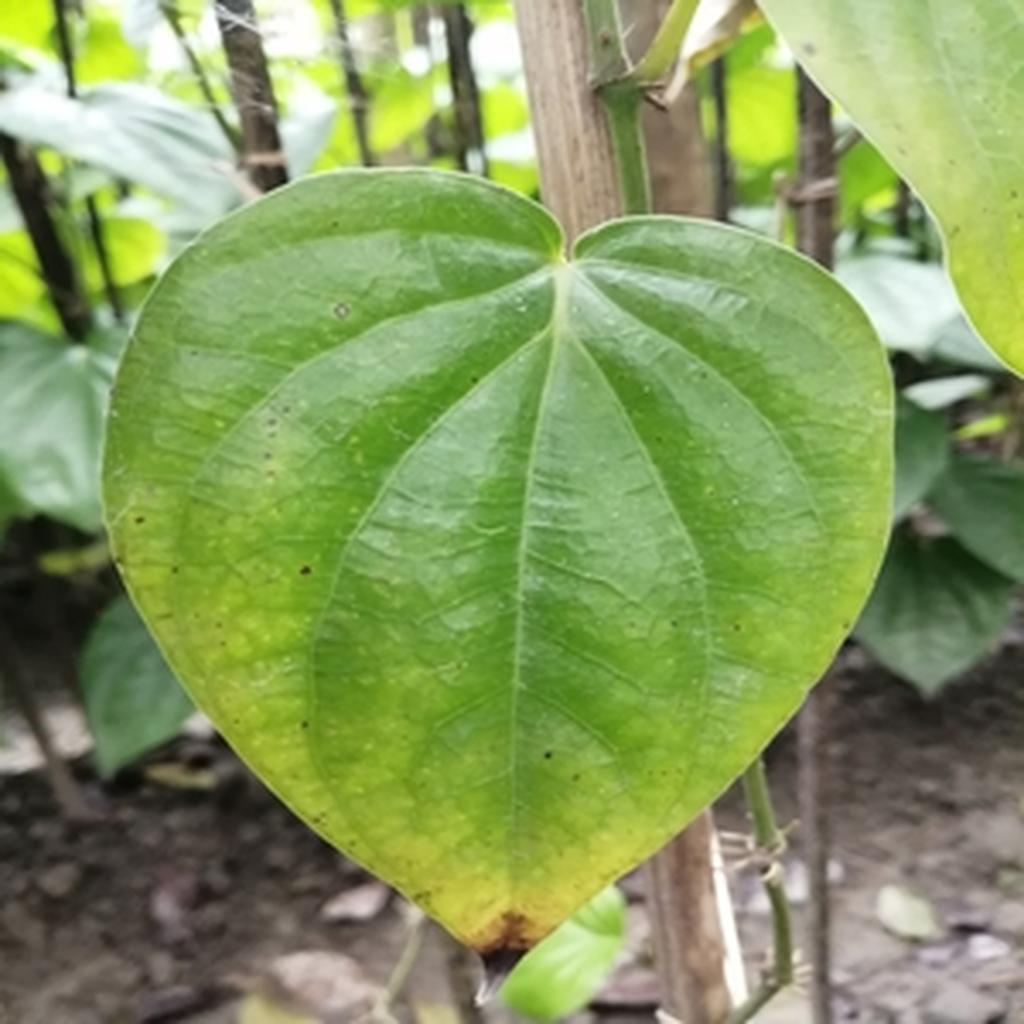
Label: Leaf_Rot